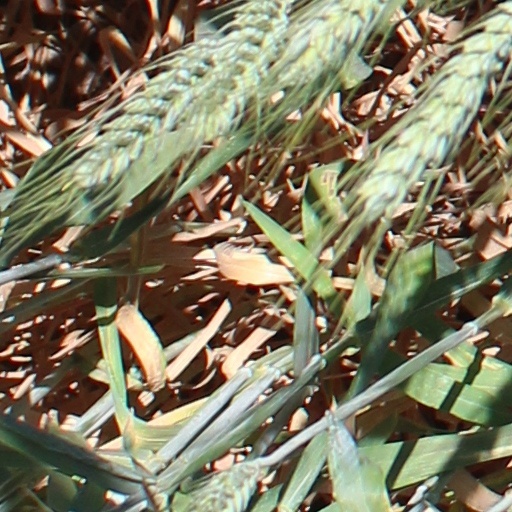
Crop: wheat